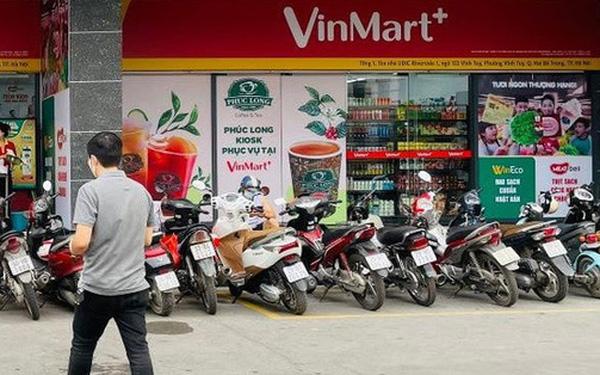
một người đàn ông đang xuất hiện ở phía trước siêu thị